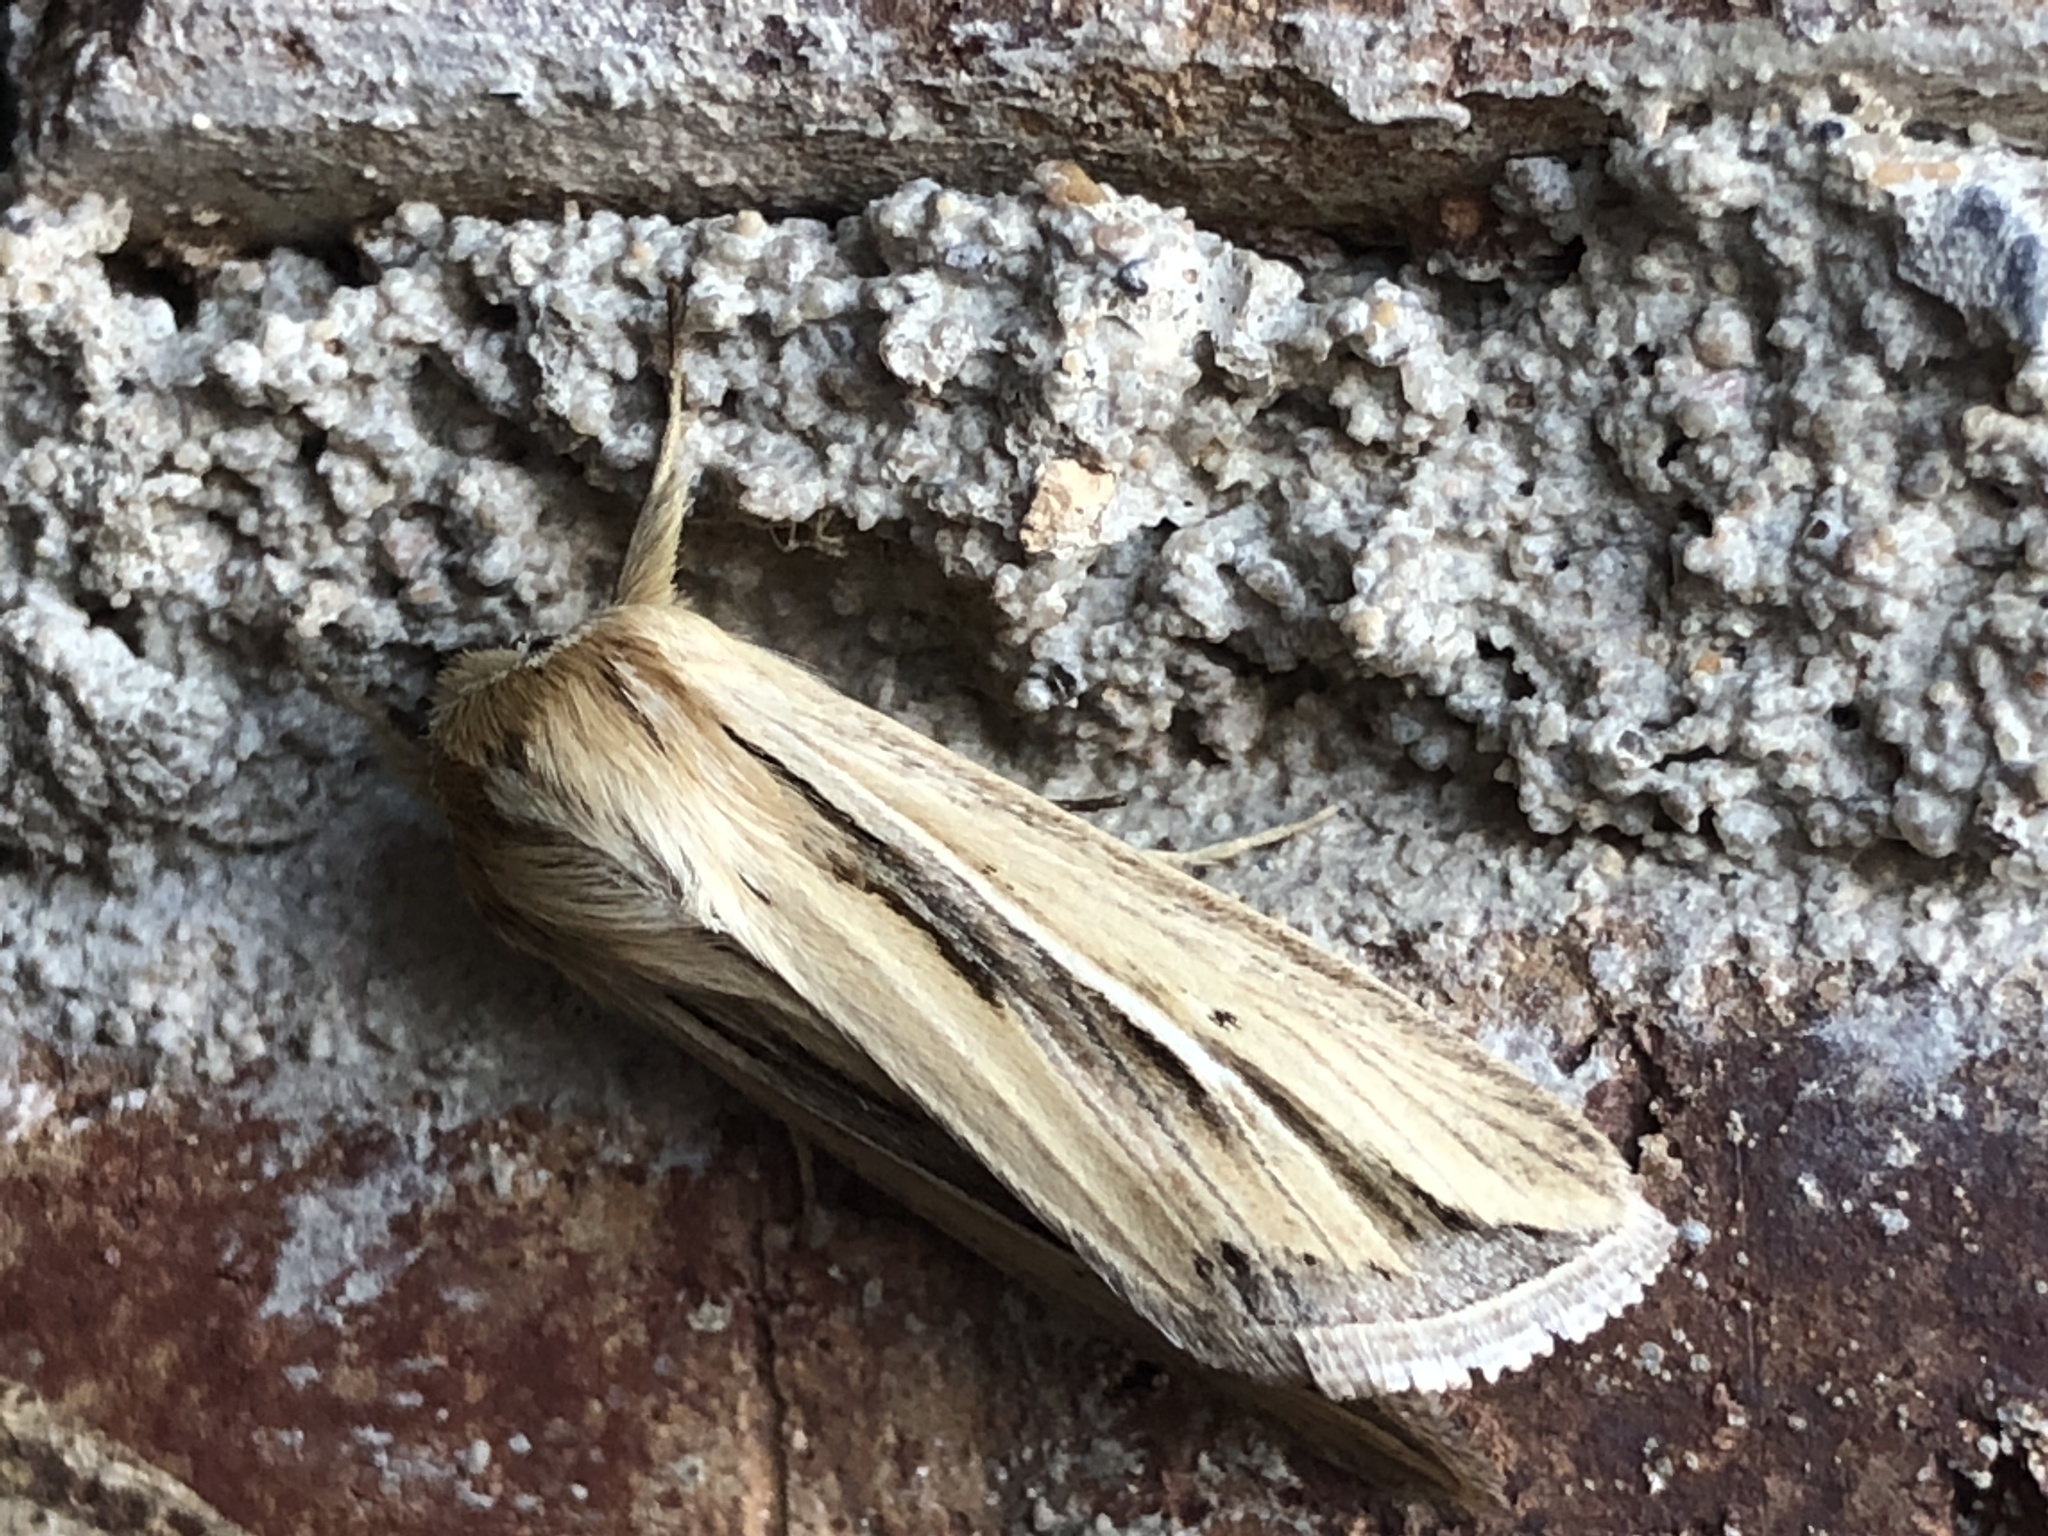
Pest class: wheathead_armyworm_Dargida_diffusa